LCROSS

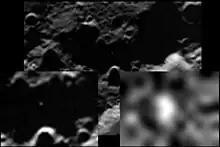
The flash from the LCROSS Centaur impact.

LCROSS was a fast-track, low-cost companion mission to the LRO. The LCROSS payload was added after NASA moved the LRO from the Delta II to a larger launch vehicle. It was chosen from 19 other proposals. LCROSS's mission was dedicated to late American broadcaster Walter Cronkite.